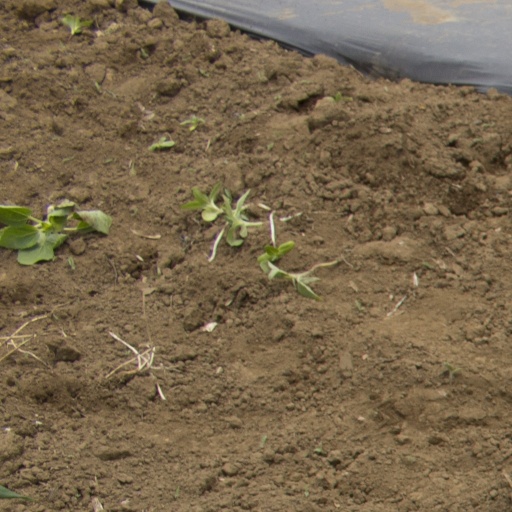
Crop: Jerusalem artichoke